Rathmore railway station

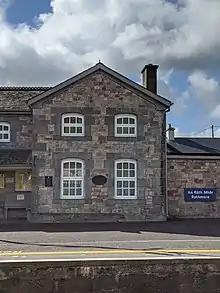

Rathmore railway station is a station on the Mallow to Tralee railway line and serves the town of Rathmore in County Kerry, Ireland.